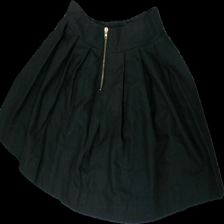
View: back
Type: Skirt
Category: Ladies
Brand: Missing
Colors: Black
Material: could not scan, no tag
Cut: Regular
Season: All
Price range: <50
Recommended usage: Export
Comment: loose threads, ripped seams